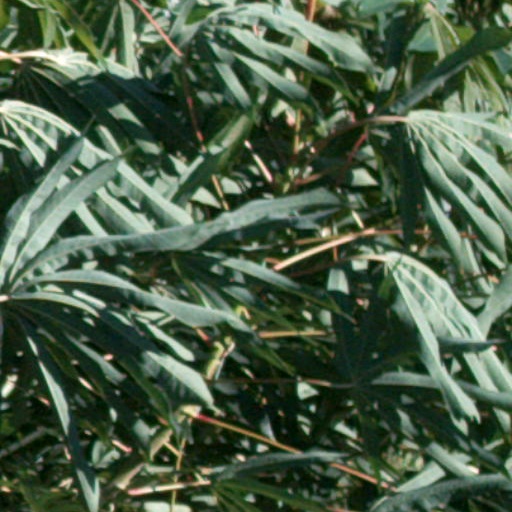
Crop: cassava